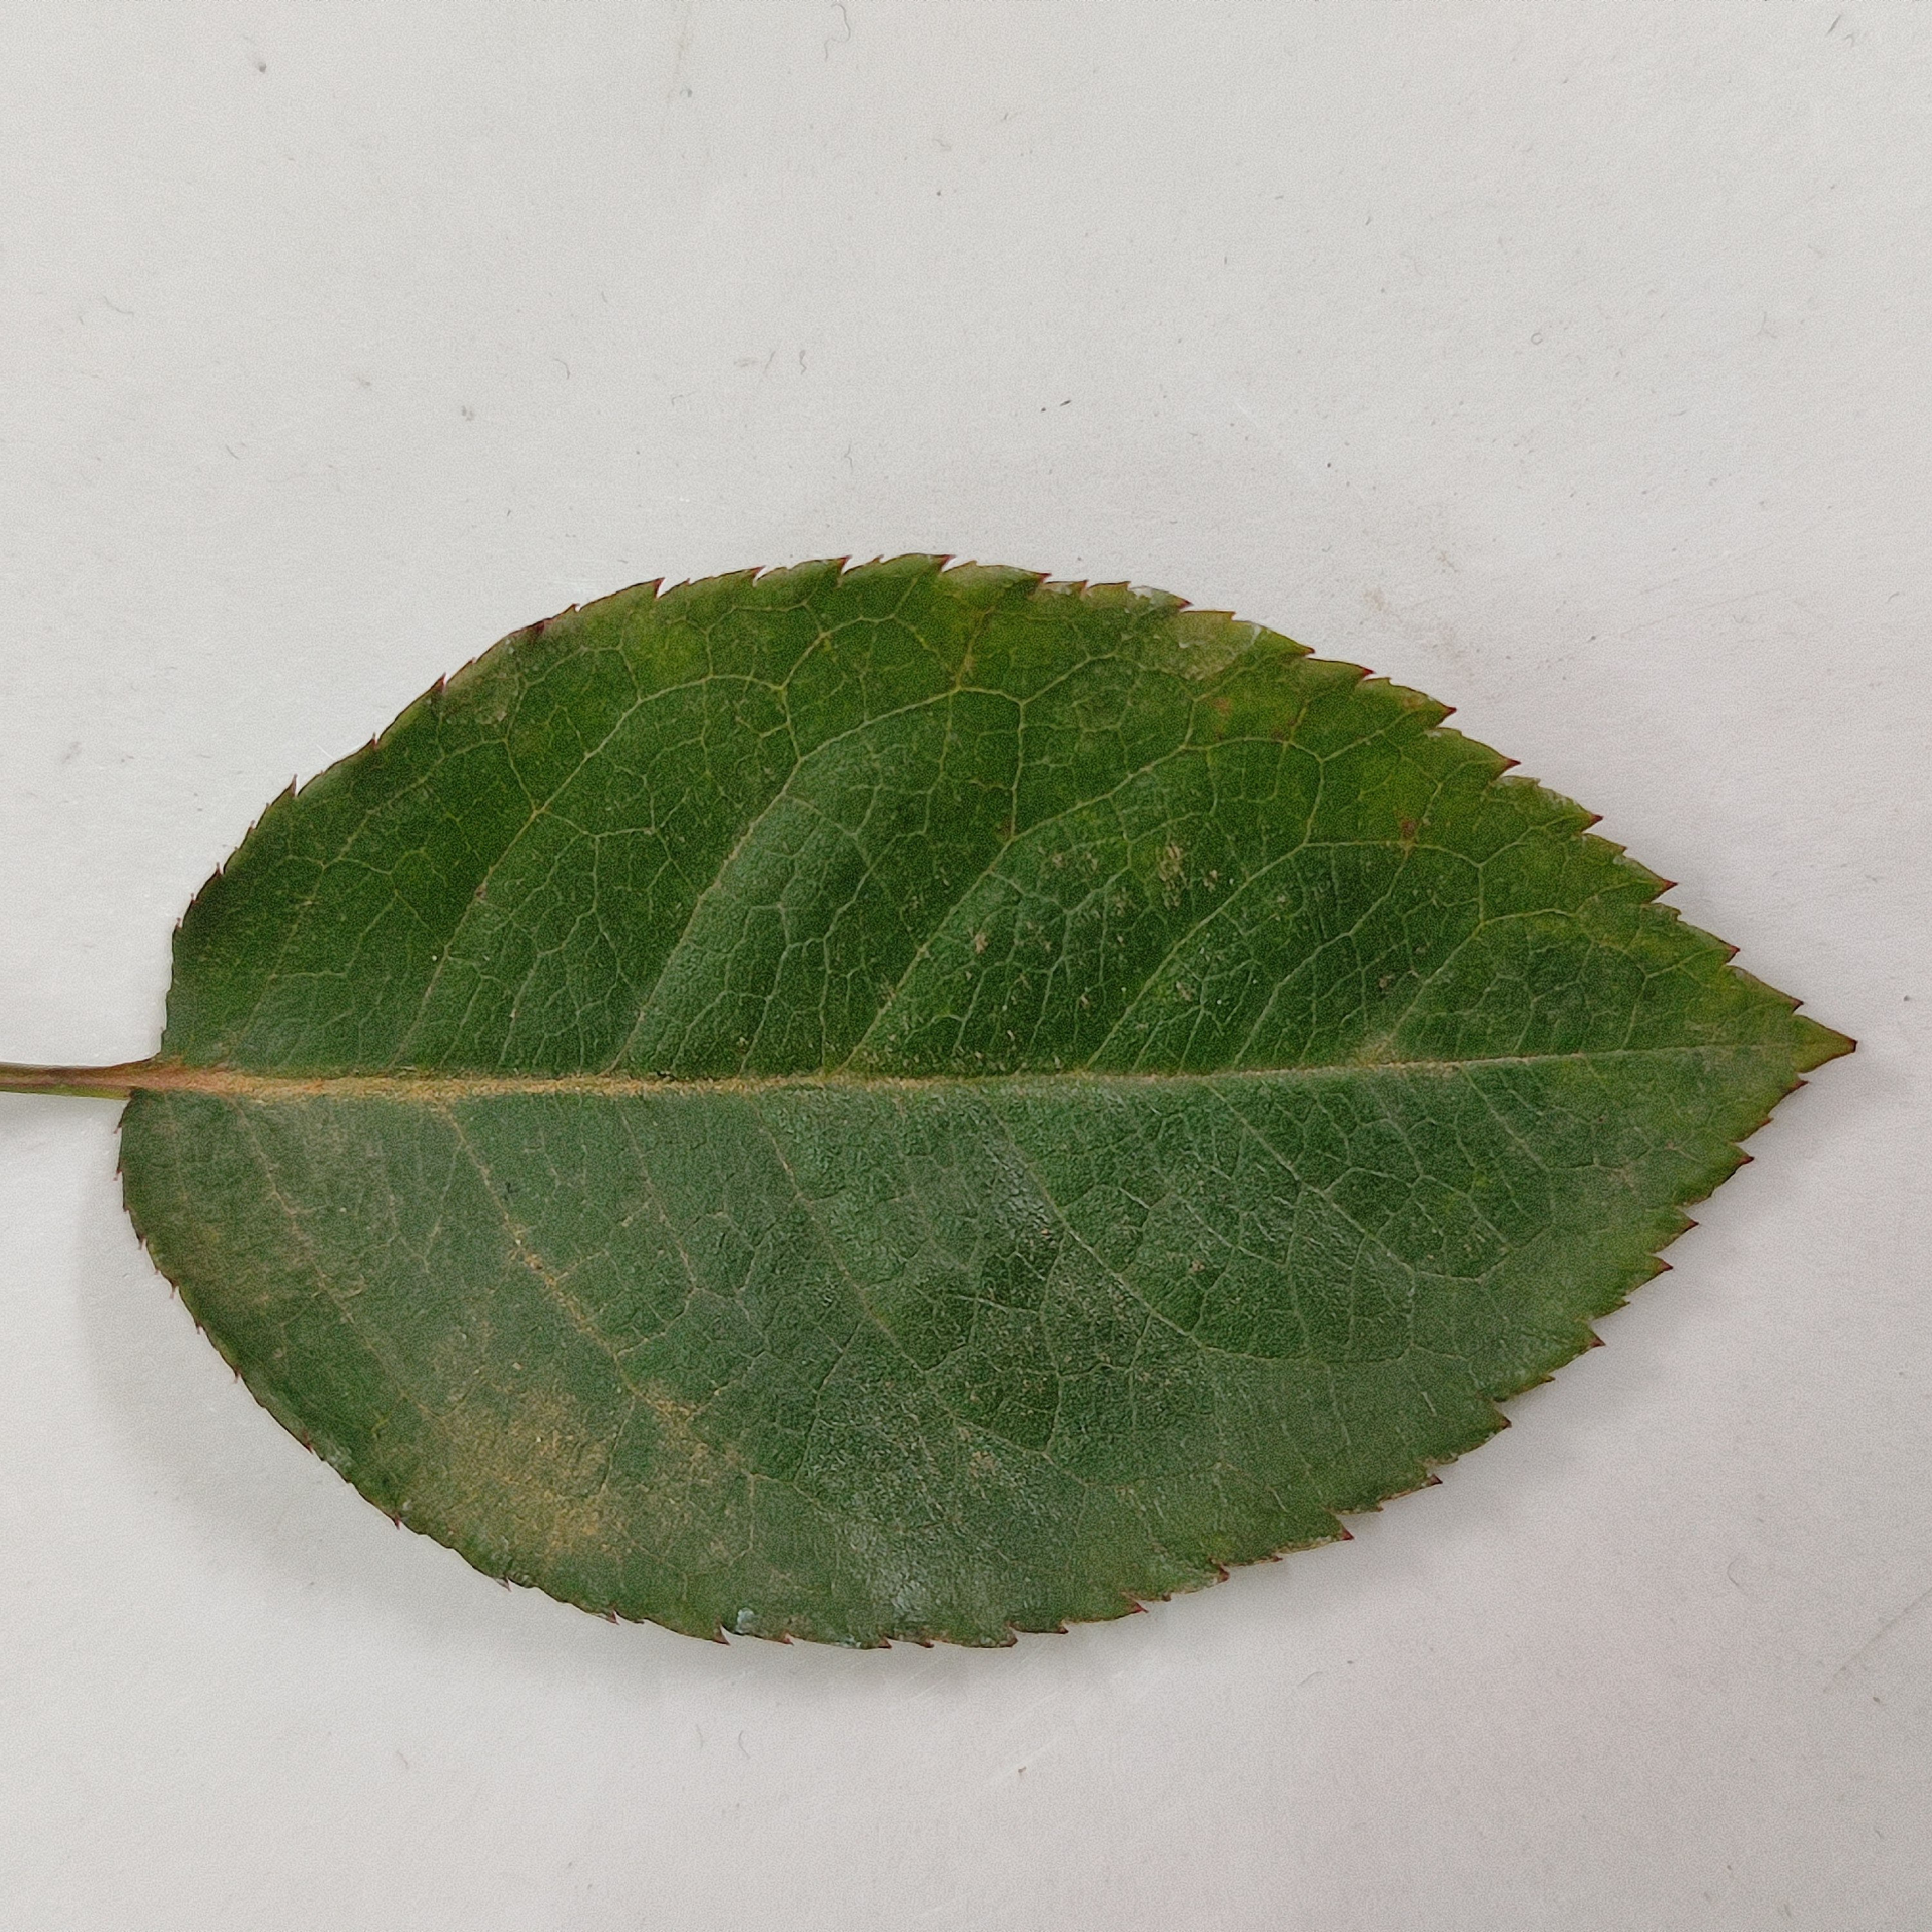
Label: Healthy Leaf